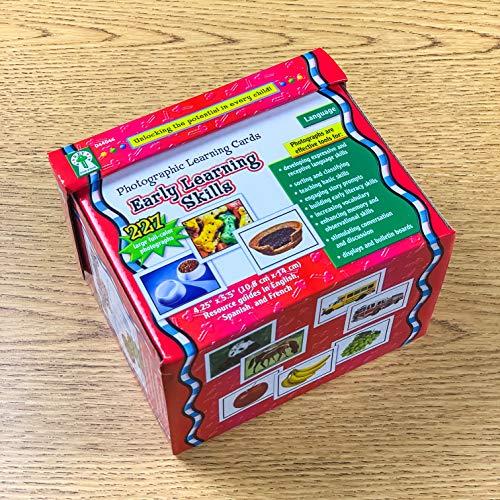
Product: Carson Dellosa Early Learning Skills/Learning Cards (D44046)
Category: Toys & Games | Learning & Education | Flash Cards
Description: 18 resource card guides.
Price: $33.64
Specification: ASIN:1600225578|ShippingWeight:2pounds(Viewshippingratesandpolicies)|DomesticShipping:ItemcanbeshippedwithinU.S.|InternationalShipping:ThisitemcanbeshippedtoselectcountriesoutsideoftheU.S.LearnMore|DateFirstAvailable:February13,2005